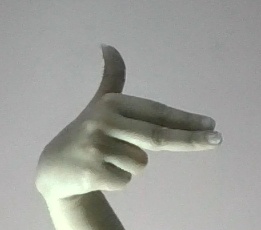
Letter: ghain